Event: Nepal Earthquake
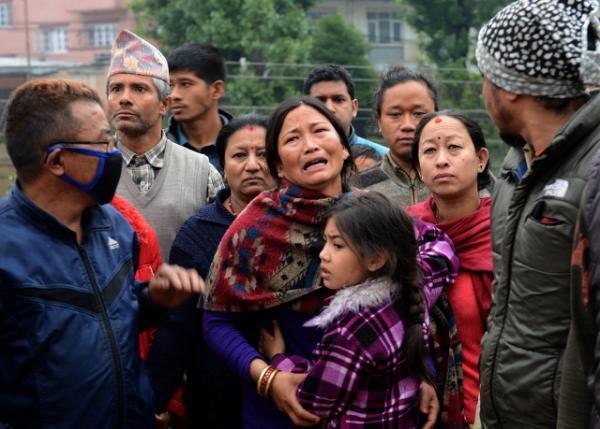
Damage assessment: no_damage